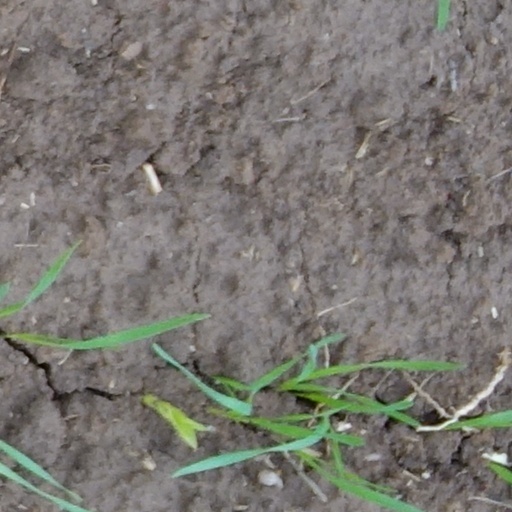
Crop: wheat